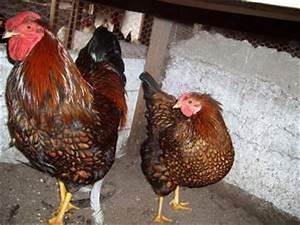
Label: chicken